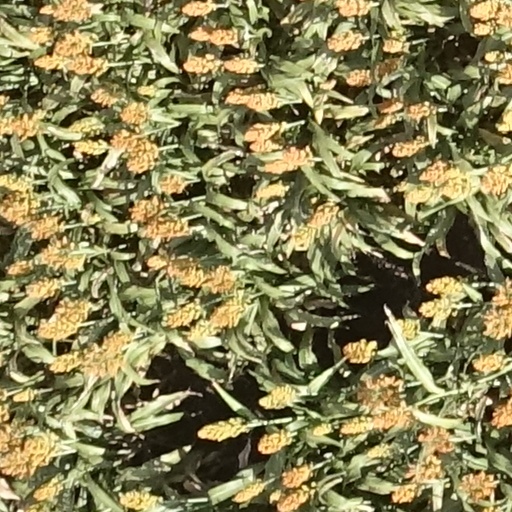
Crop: sorghum